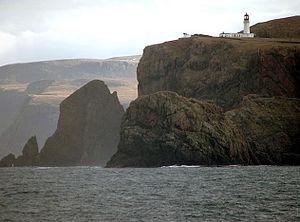
Le cap Wrath est un cap du Royaume-Uni situé dans le nord-ouest de l'Écosse, dans le council area de Highland.
Le phare de Cap Wrath est un phare qui se trouve en haut des falaises du Cap Wrath dans le comté des Highland au nord de l'Écosse. Il est situé au point le plus au nord-ouest du continent britannique à 16 km du village de Durness au sud-est.